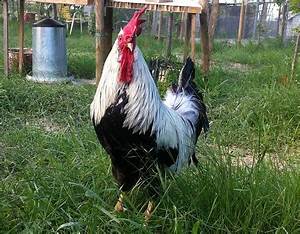
Label: chicken